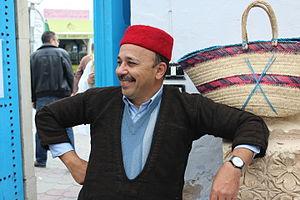
Le kadroun, cadroun, kadroûn ou kadrun est un costume traditionnel tunisien coupé et à manche, confectionné en laine épaisse de mouton.